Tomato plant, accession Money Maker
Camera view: vertical (180 deg); turntable rotation: 210 degrees
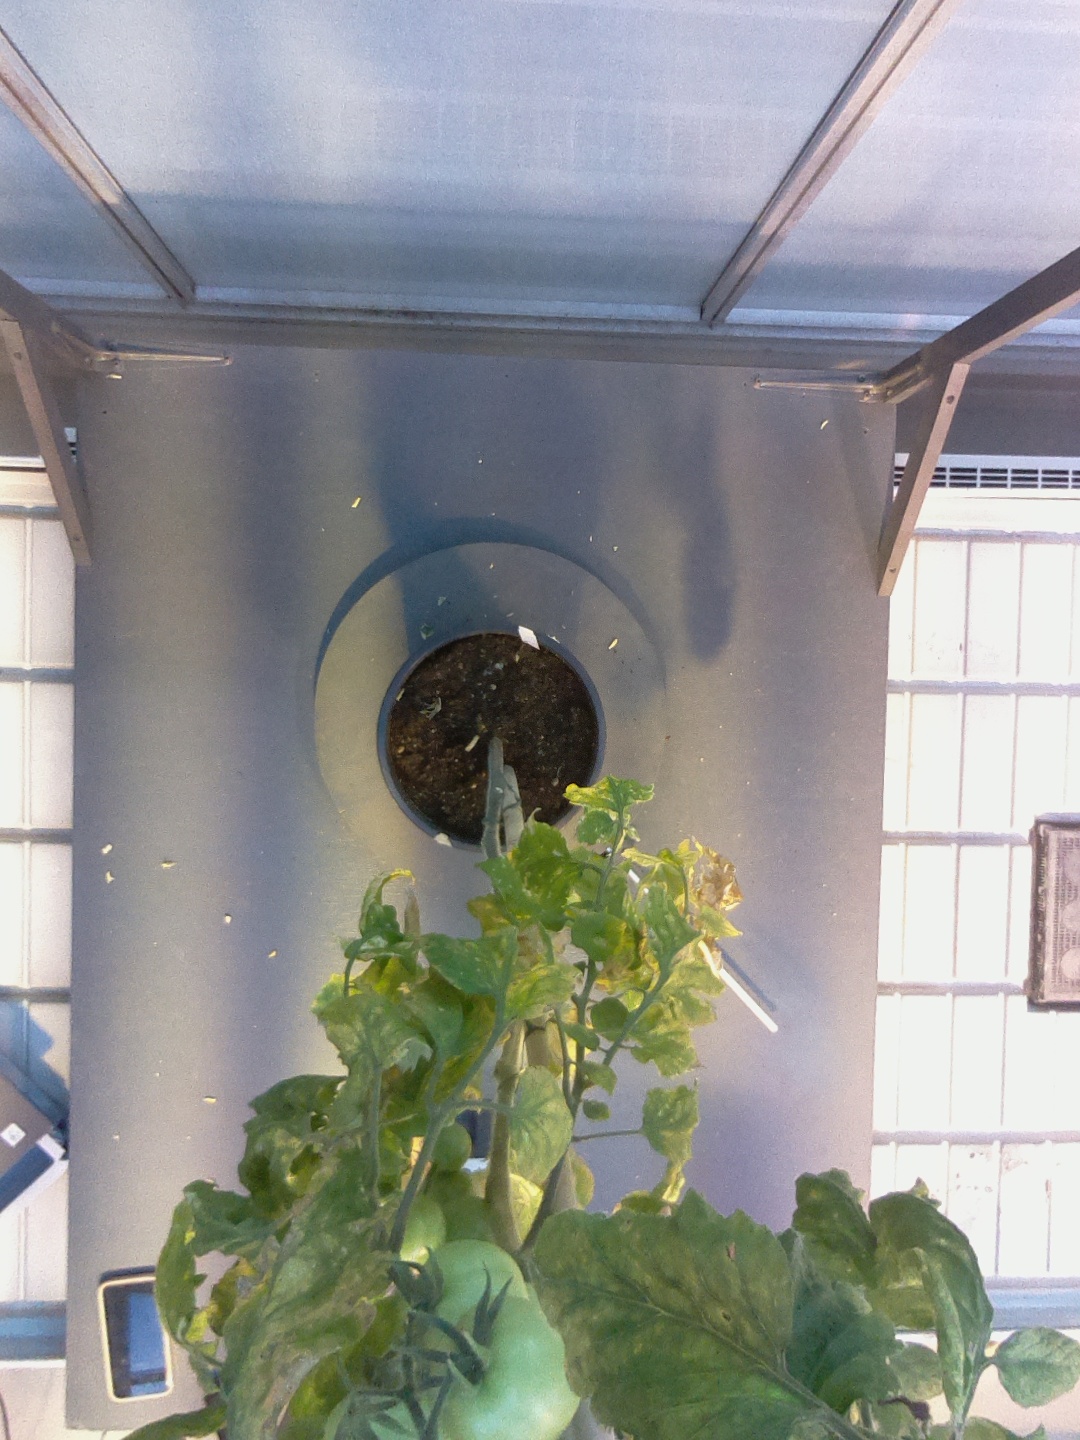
BBCH growth stage 79: 90% -100% of final fruit size